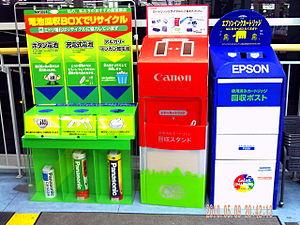
La gestion des déchets, une des branches de la rudologie appliquée, regroupe la collecte, le négoce et courtage, le transport, le traitement, la réutilisation ou l'élimination des déchets, habituellement ceux issus des activités humaines. Cette gestion vise à réduire leurs effets sur la santé humaine et environnementale et le cadre de vie. Un accent est mis depuis quelques décennies sur la réduction de l'effet des déchets sur la nature et l'environnement et sur leur valorisation dans une perspective d'économie circulaire.